Swisstopo

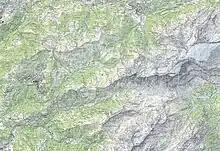
One of the 1:25'000 sheets of the national map (1285 Les Diablerets), showing various terrain types

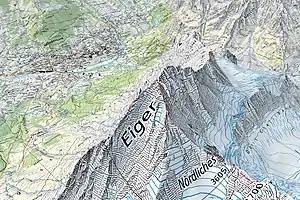
Screen capture of the geographical portal, showing a 3D rendering of the 1:25'000 map

On 21 June 1935, a Federal Act was passed on the production of the new National Map series, ranging in scale from 1:25.000 to 1:1.000.000. Because of the political situation in Europe, work was started on the 1:50.000 maps. For this purpose, a 'M18d' Messerschmitt was bought for aerial photography, the first aircraft owned by the "Eidgenössischie Landestopographie". In 1938, the first 1:50.000 map was published: "263 Wildstrubel". From 1939 to 1945, all sales were suspended because of World War II. In 1939, the "Eidgenössische Landestopographie" also procured its first vehicle.